North Shore, Victoria

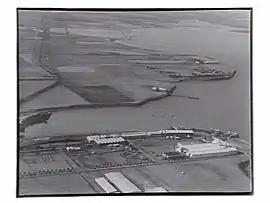
North Shore in 1927. Corio Quay is in the foreground.

North Shore is an industrial and residential suburb of Geelong, Victoria, Australia. The suburb overlooks Corio Bay. A small residential area is east of the North Shore railway station with a few neighbourhood shops.